Apollo–Soyuz

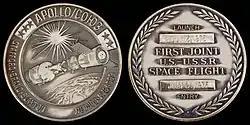
Apollo–Soyuz medallion

The United States Postal Service issued the Apollo–Soyuz commemorative stamps, honoring the United States–Soviet link up in space, on 15 July 1975, the day of the launch.